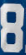
Number: 8